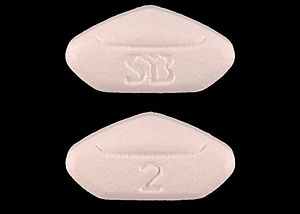
Glitazon
Avandia® tabletter med 2 mg rosiglitazon.
Glitazoner er en gruppe perorale antidiabetika som anvendes i behandlingen af type 2 diabetes mellitus. De blev introduceret i starten af 1990'erne og virker ved at øge følsomheden overfor hormonet insulin.